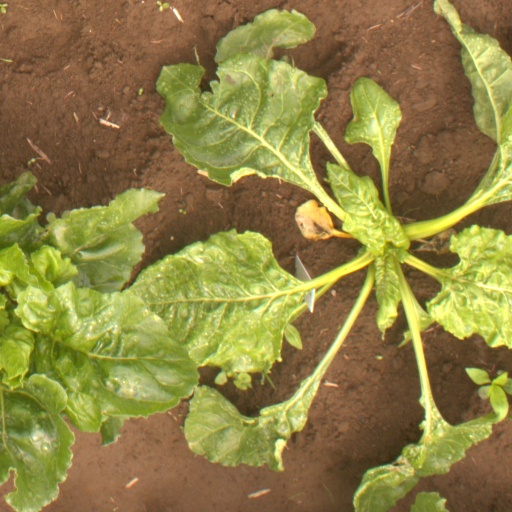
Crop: sugar beet